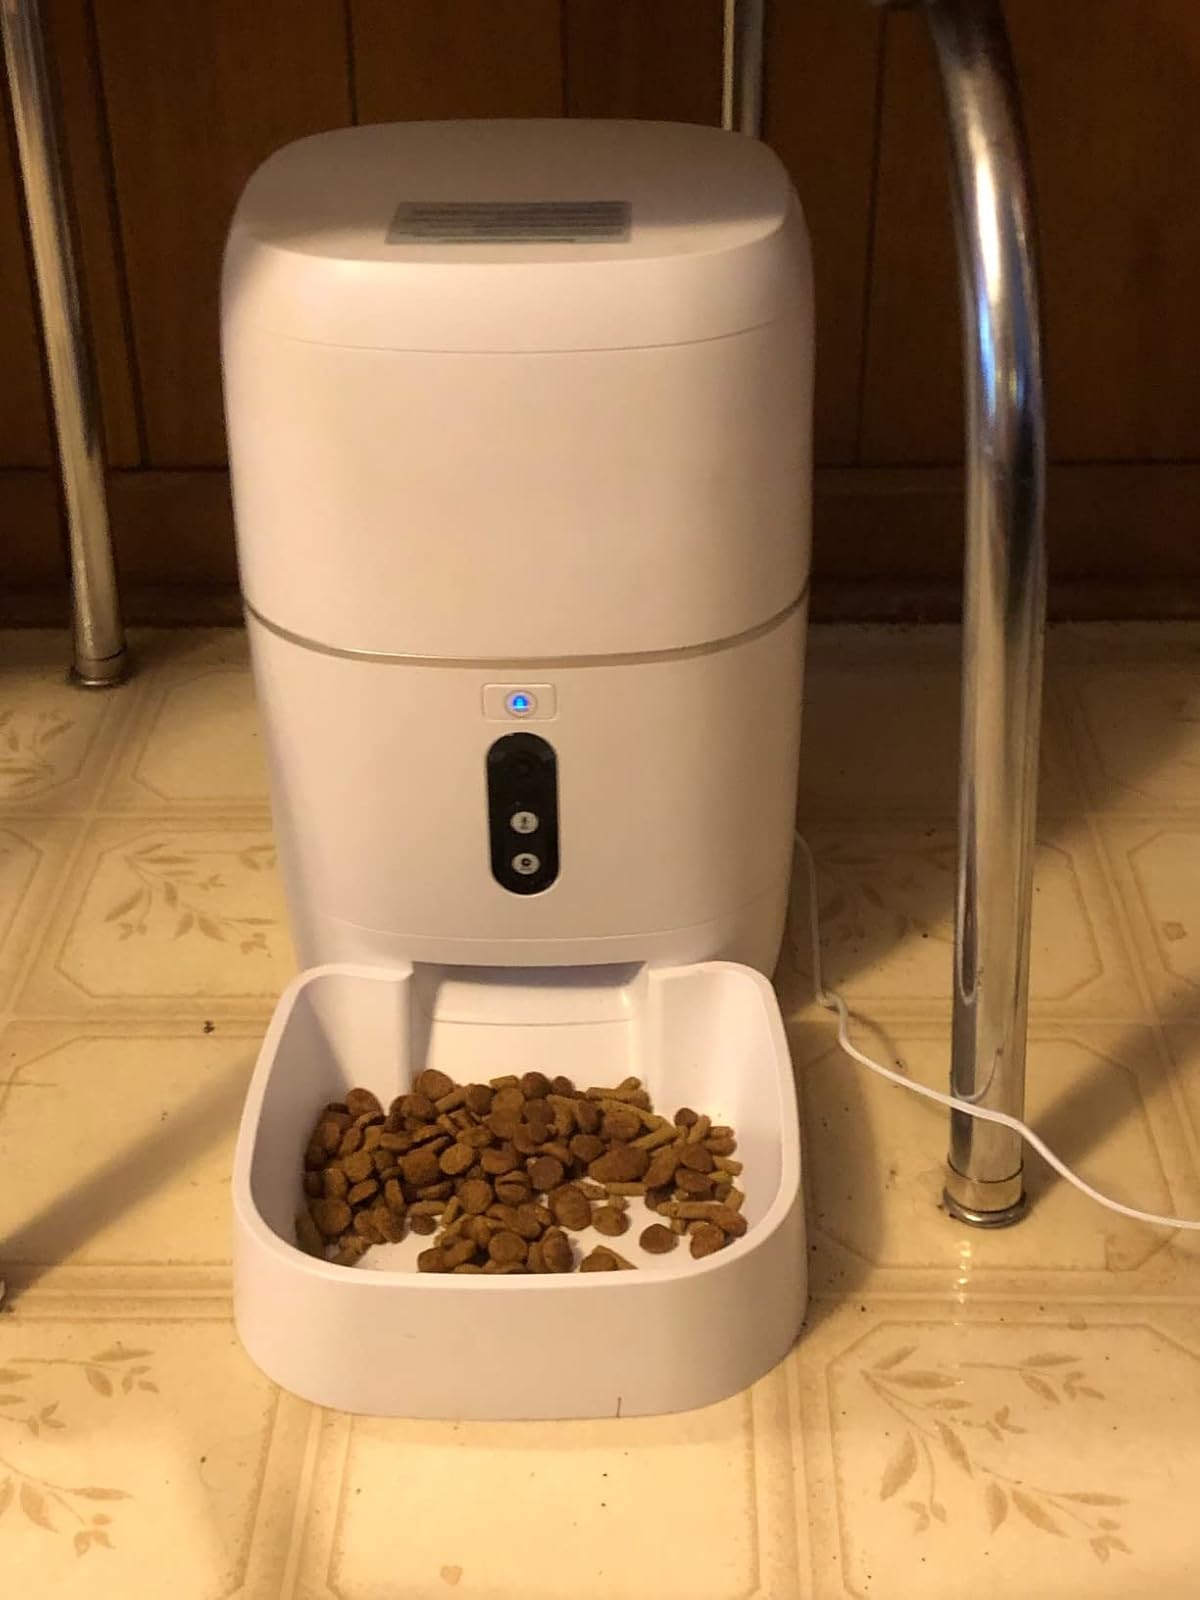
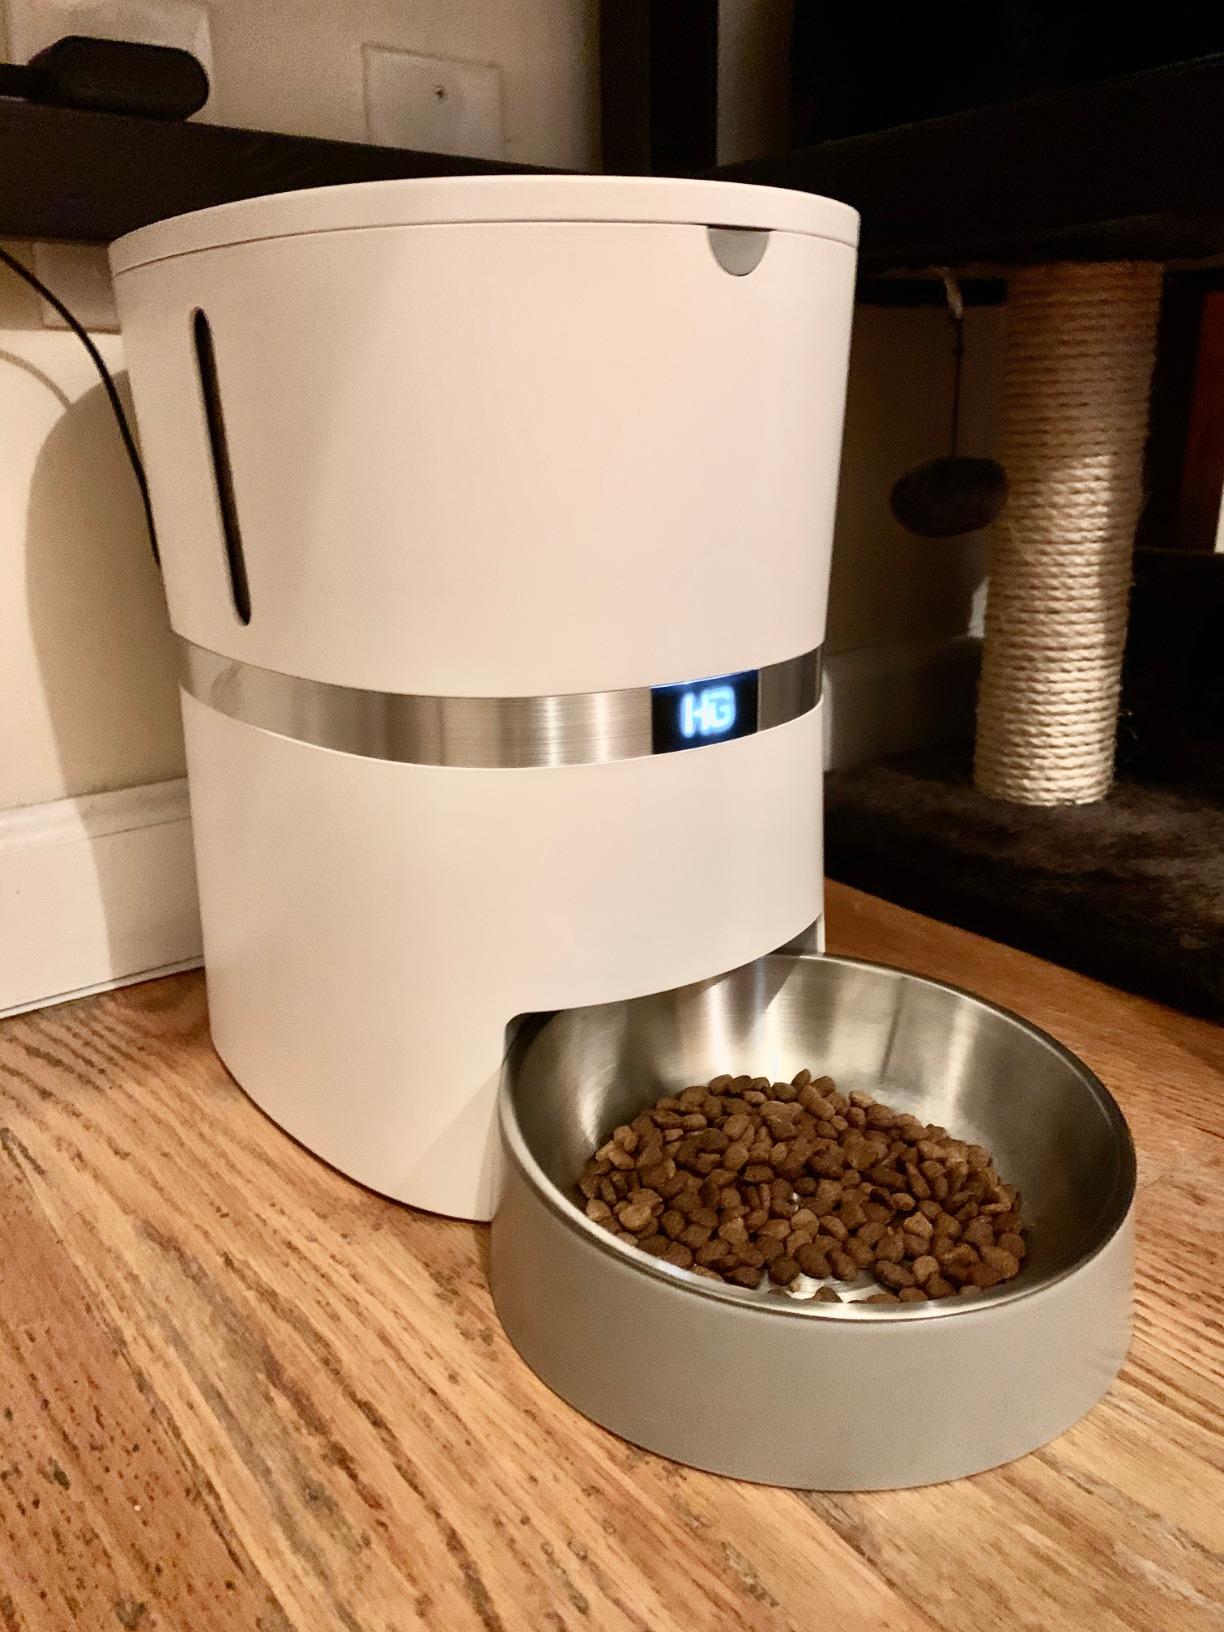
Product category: items_feeder
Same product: no